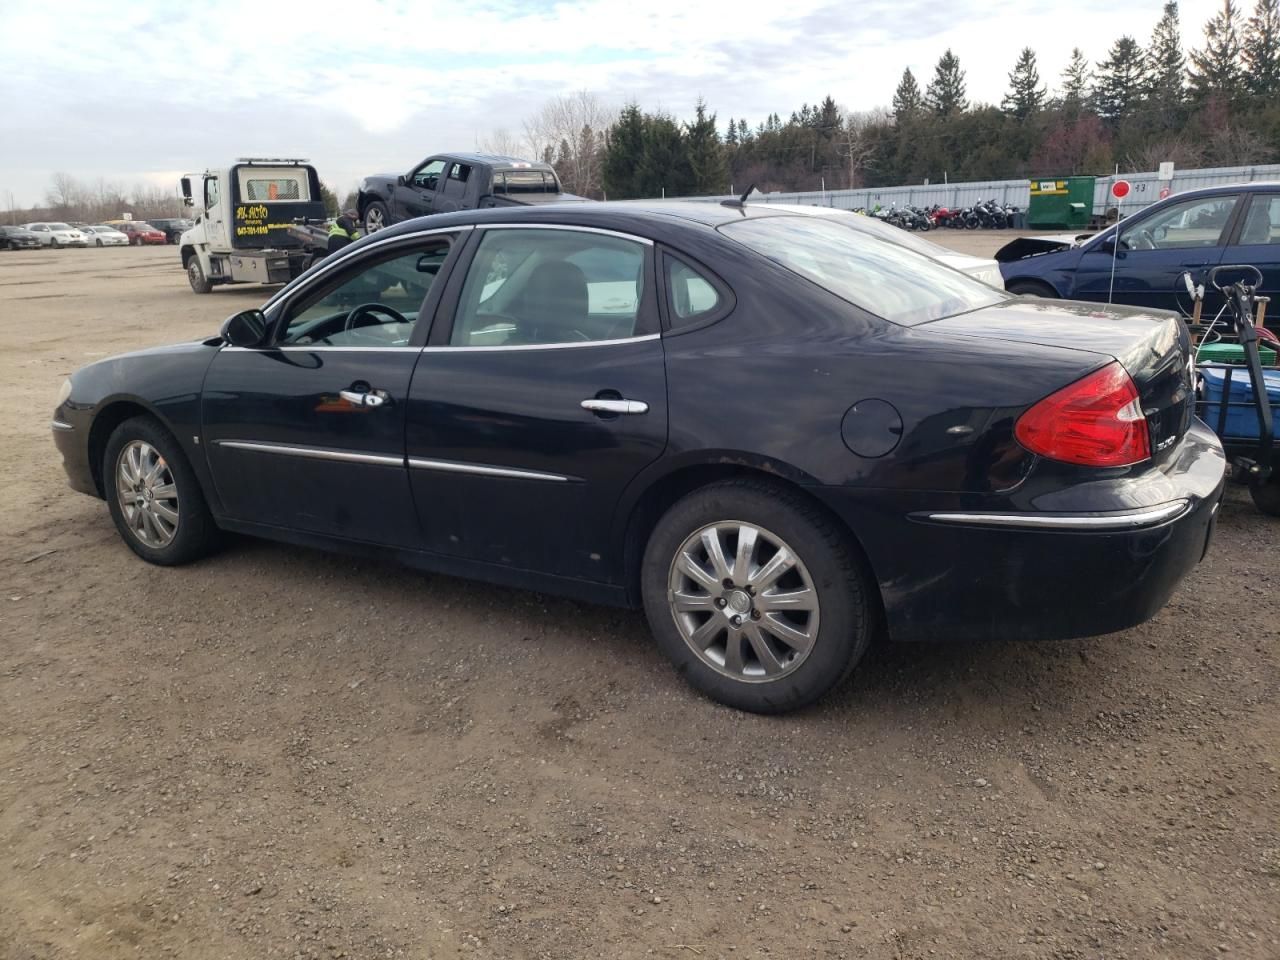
Aucun dommage détecté.
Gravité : aucun